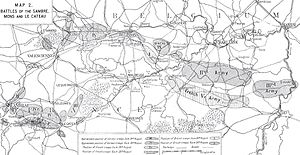
Grænseslagene / Sambre / Slaget ved Mons, 23 August
Troppeplaceringer: slagene ved Mons og Charleroi, 21.–23. august 1914
Grænseslagene var en række slag, som blev udkæmpet langs østgrænsen af Frankrig og i det sydlige Belgien kort efter udbruddet af 1. Verdenskrig. Slagene var baseret på de militære strategier, som var udviklet af den franske generalstabschef general Joseph Joffre i Plan XVII og en offensiv fortolkning af den tyske Aufmarsch II indsatsplan, som var udformet af Helmuth von Moltke den yngre. Den tyske koncentration af styrke på den højre fløj, som skulle svinge gennem Belgien og angribe Frankrig bagfra blev forsinket af bevægelsen af general Charles Lanrezac's femte armé mod nordvest for at opfange den og tilstedeværelsen af British Expeditionary Force på hans venstre flanke. Franskmændene og briterne blev trængt tilbage af tyskerne, som var i stand til at invadere det nordlige Frankrig. Franske og britiske bagtropper forsinkede den tyske fremrykning, hvilket gav tid til at franskmændene kunne overføre deres styrker vestpå så de kunne forsvare Paris, hvilket førte til det første slag om Marne.